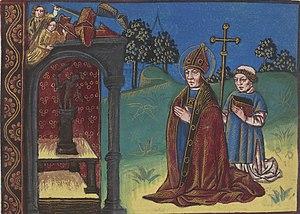
Miniature représentant la destruction du temple d'Amboise, extraite de ""La vie et miracles de monseigneur saint Martin, translatee de latin en francoys"""
L'oppidum des Châteliers est un site archéologique français de la commune d'Amboise, dans le département d'Indre-et-Loire, en région Centre-Val de Loire. Dominant la ville moderne d'Amboise, il est implanté de manière stratégique sur un éperon calcaire dominant de près de 50 m le confluent de la Loire et de l'un de ses affluents, l'Amasse.